Daniel Horowitz

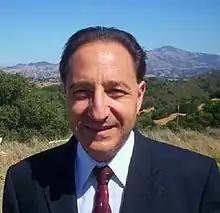

Daniel Aaron Horowitz (born December 14, 1954) is an American defense attorney who has represented several high-profile clients including talk show host Michael Savage and is a frequent commentator in the media on criminal cases in the news. In 2014 Horowitz was named a Top 100 Lawyer by the National Trial Lawyers. He is listed as a contributor to "Criminal Law, Practice & Procedure." Daniel Horowitz is also a licensed real estate broker. Since 2017 Daniel Horowitz has been an SEC registered investment advisor associated with Meridian Investment Counsel, Inc..